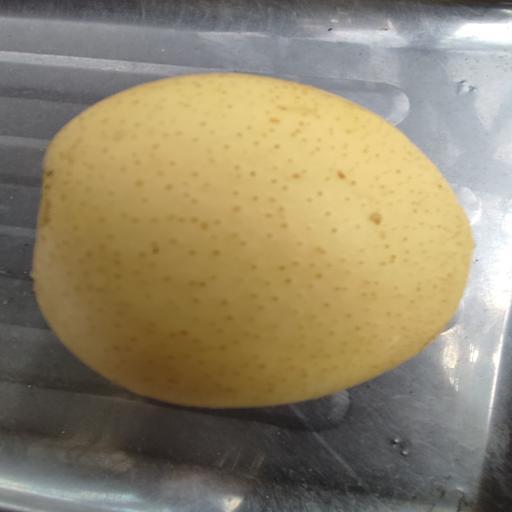
Crop type: White Pear